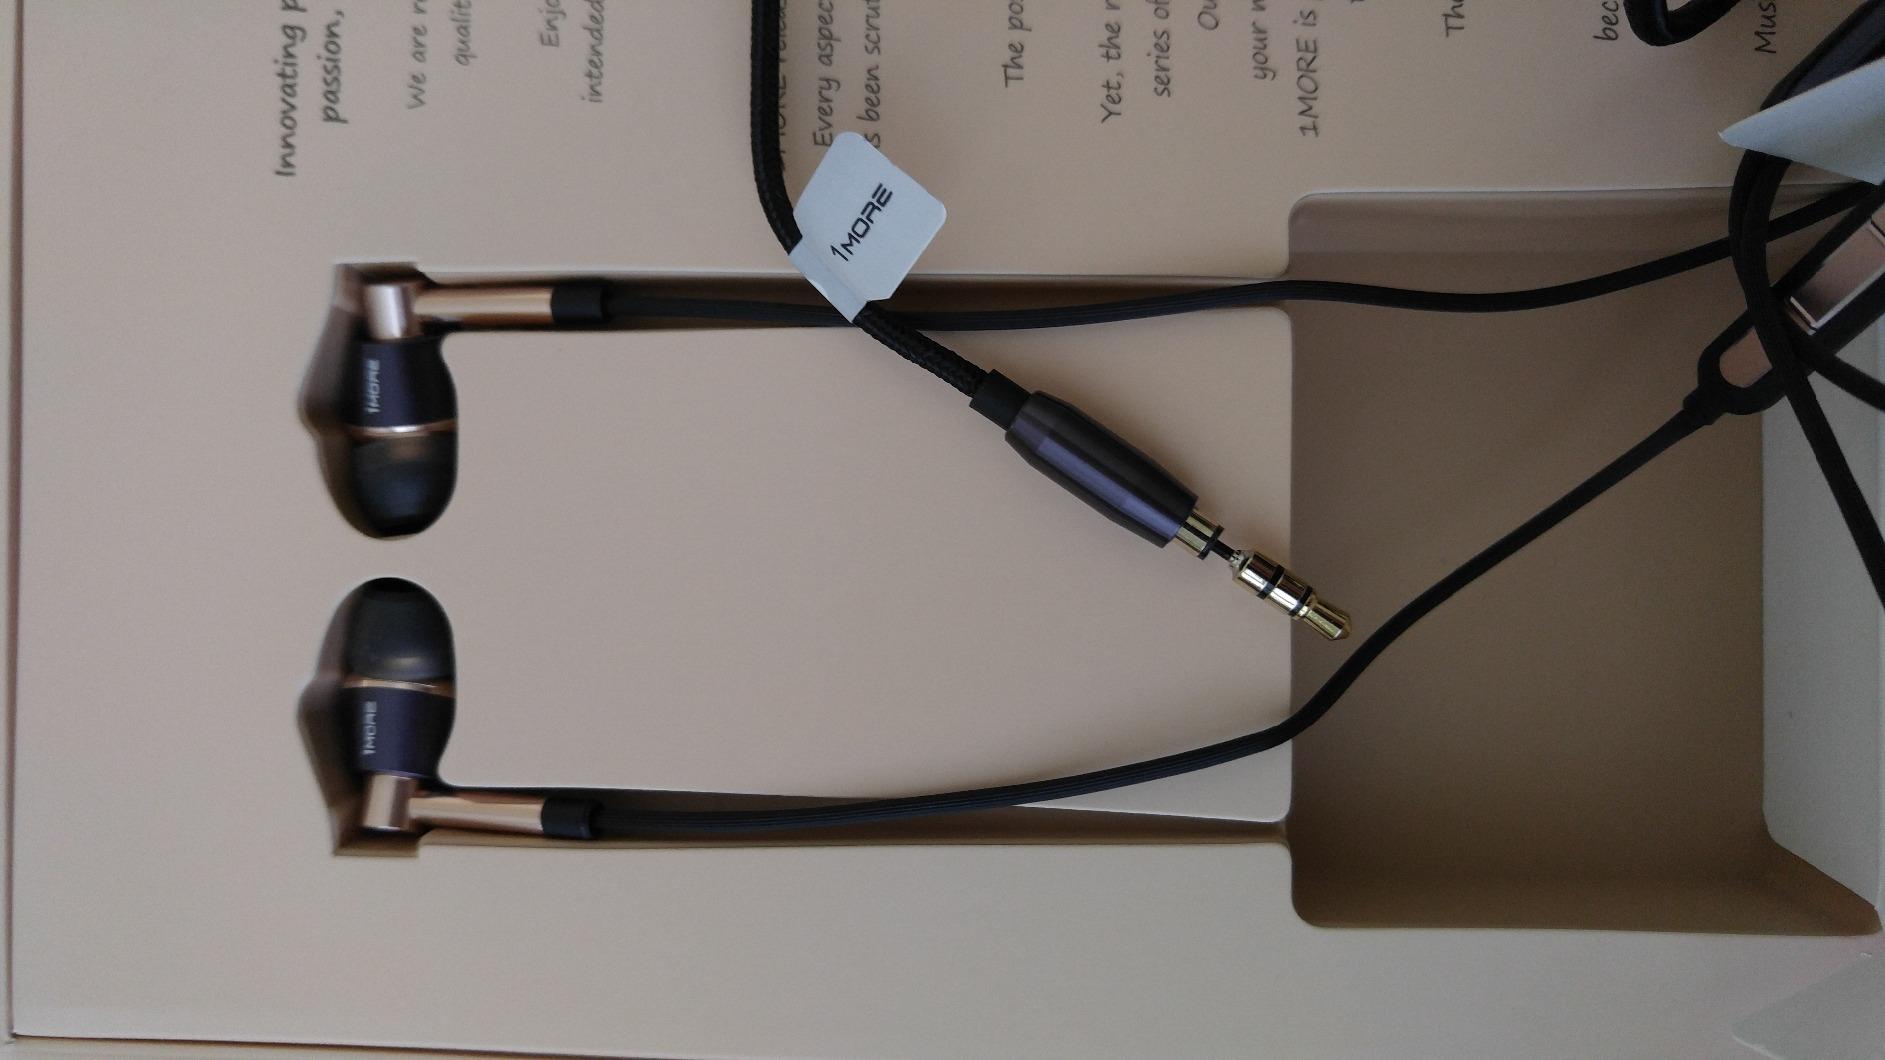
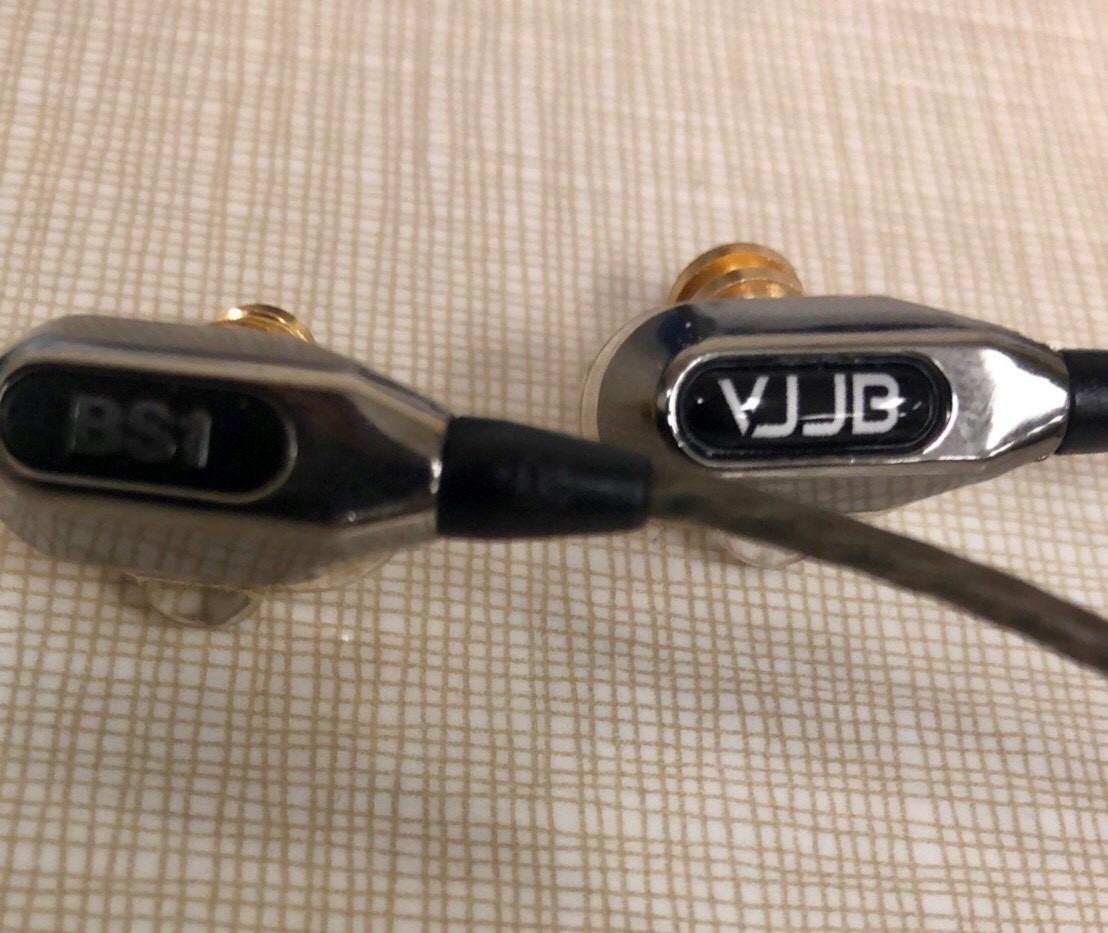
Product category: headphones
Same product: no